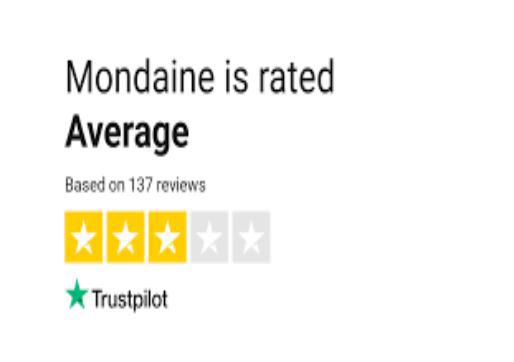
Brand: mondaine
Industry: Food